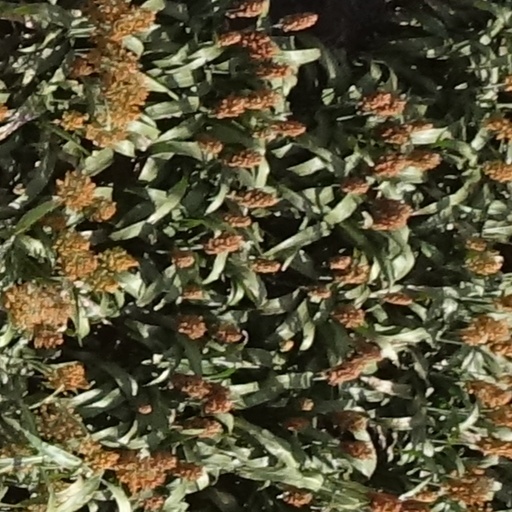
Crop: sorghum